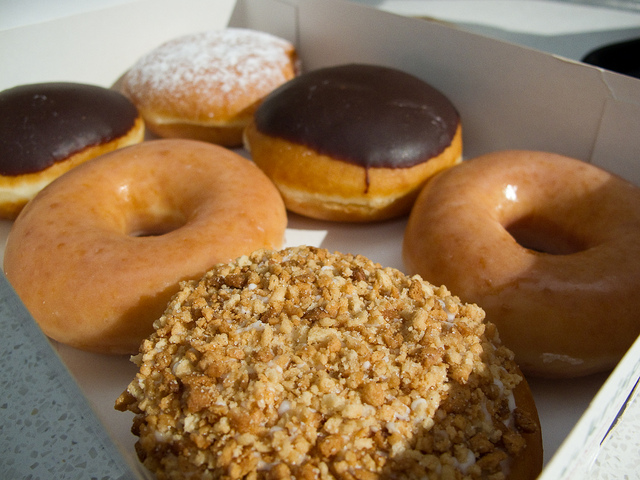
user: Given an image and a question. Answer the question in a short answer. Question: What profession would make these? Short Answer:
assistant: baker